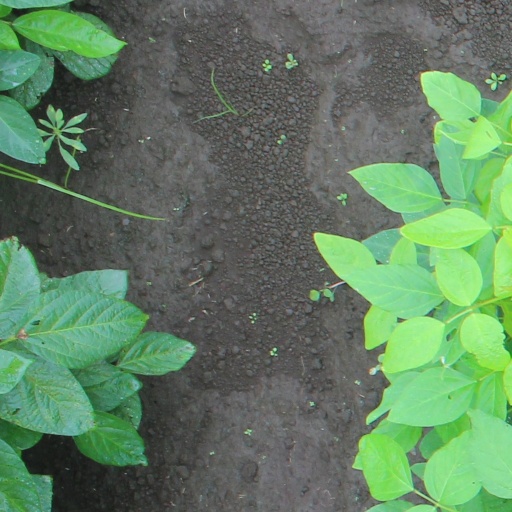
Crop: soybean